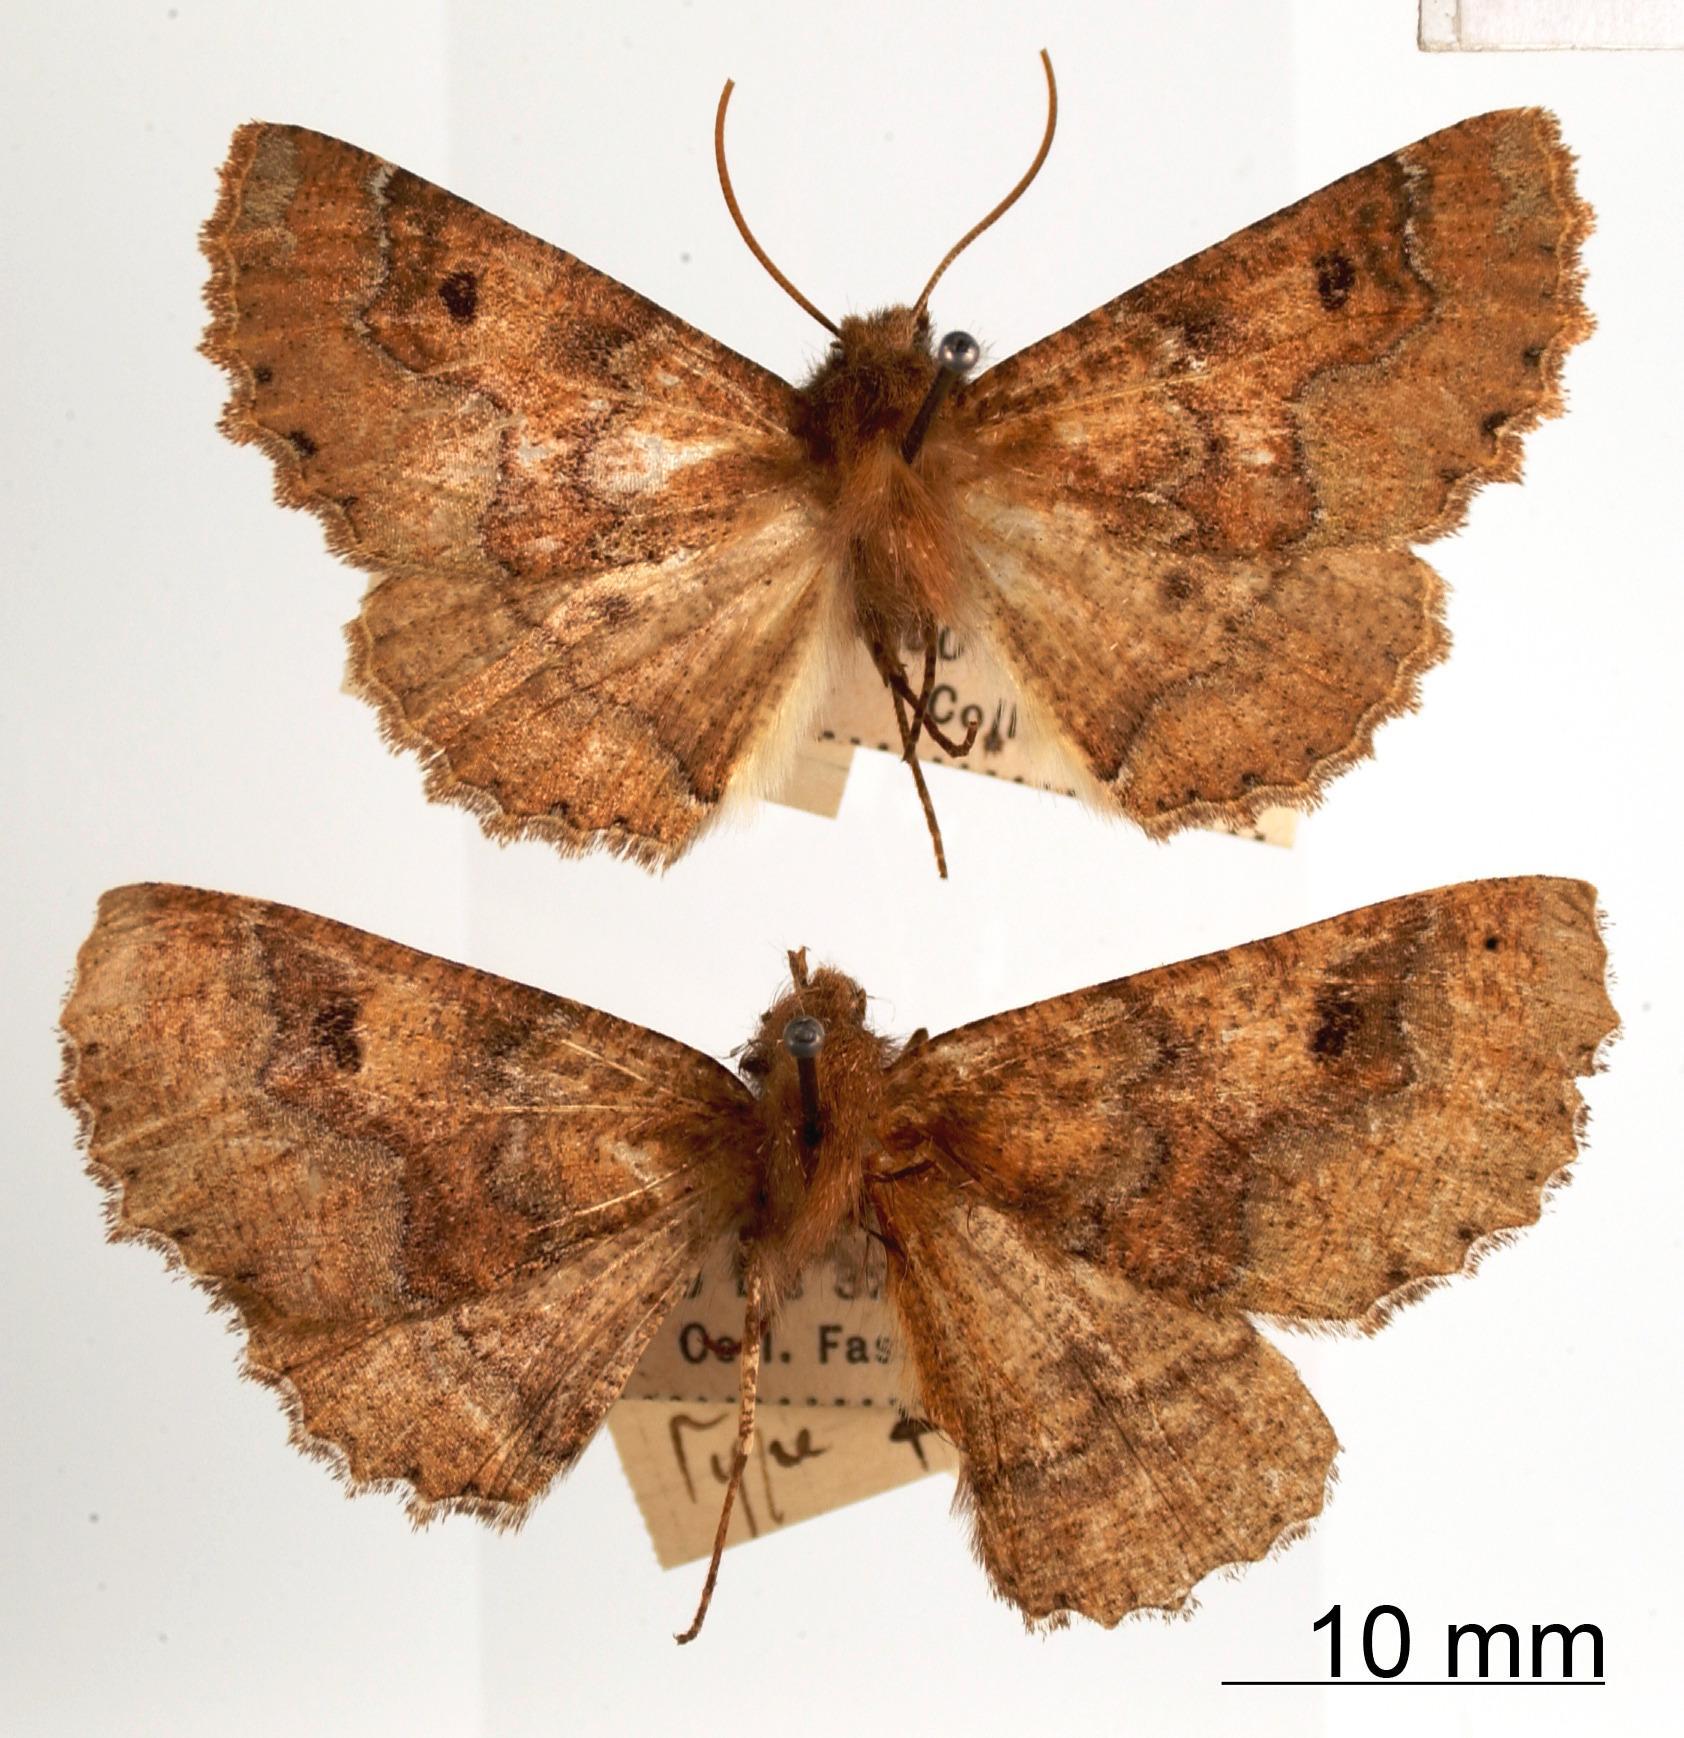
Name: Dasystole tenax
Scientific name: Dasystole tenax Dognin, 1921
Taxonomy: Animalia, Arthropoda, Insecta, Lepidoptera, Geometridae, Ennominae
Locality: Cuesta von Cillutincara, Colombia, Colombia